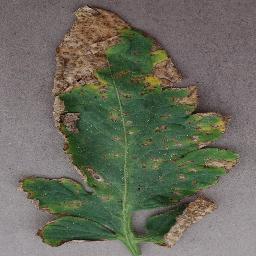
Label: Tomato___Bacterial_spot